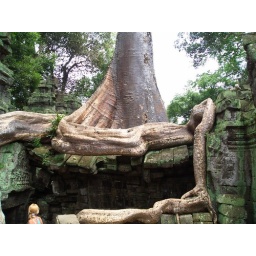
Can you see the head of a girl walking under the tree